Johnny Kalsi

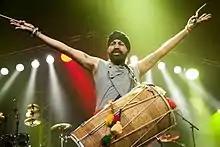

Johnny Kalsi is a British Indian "dhol" drum performer residing in London. He rose to prominence as a former member of Transglobal Underground and the founder of the Dhol Foundation. He also is a member of the Afro Celt Sound System and The Imagined Village.